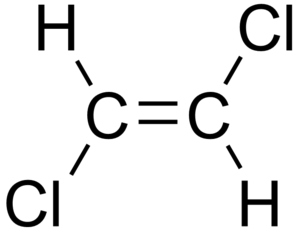
Le 1,2-dichloroéthène ou 1,2-dichloroéthylène ou 1,2-dichloroacétylène est un alcène chloré de formule semi-développée CHCl=CHCl. C'est un puissant solvant très inflammable. Il ne doit pas être confondu avec le 1,2-dichlorure d'éthylène, nom ancien du 1,2-dichloroéthane.